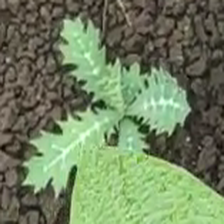
Weed species: Bilayat_(Mexicana_Argemone)